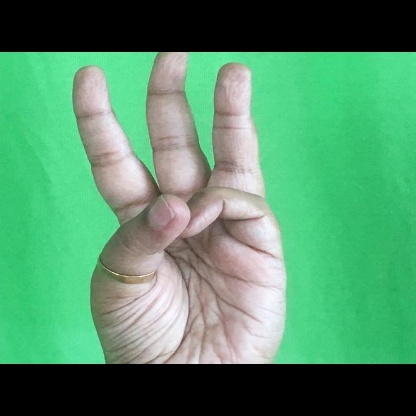
Mudra: Trishulam